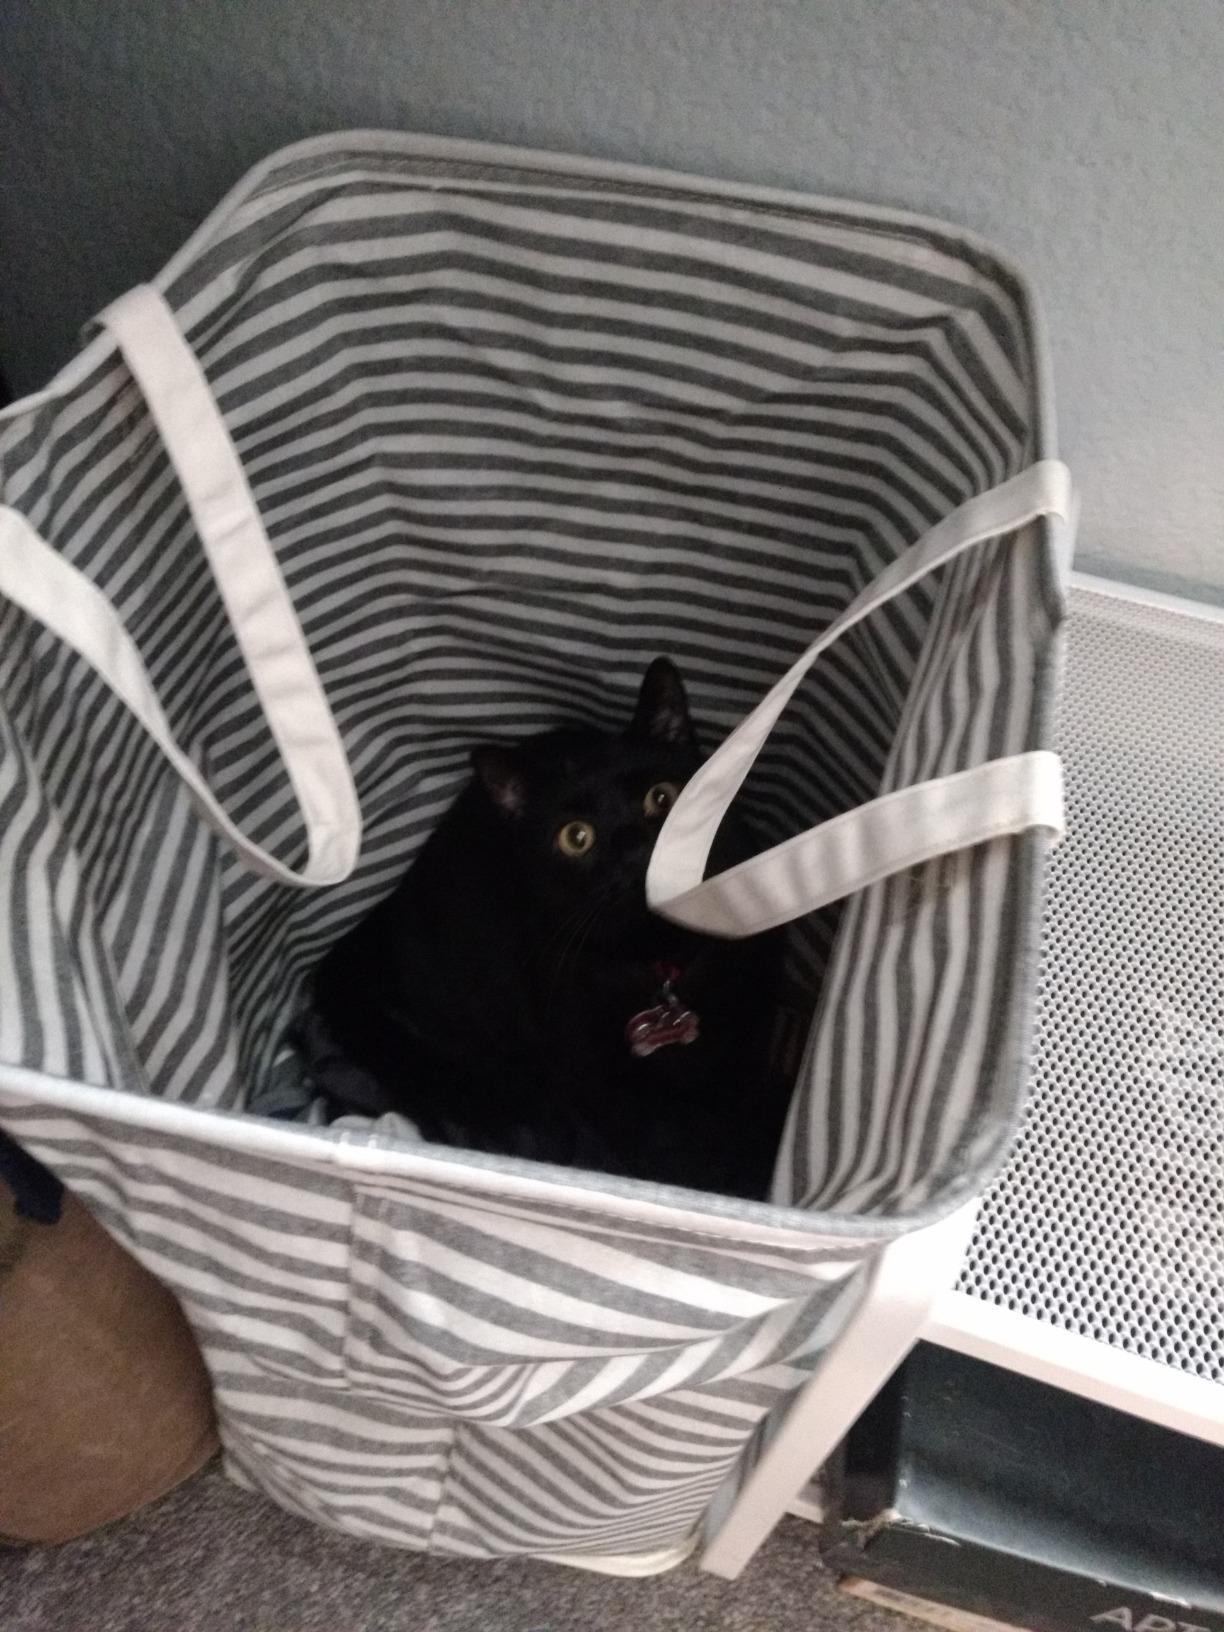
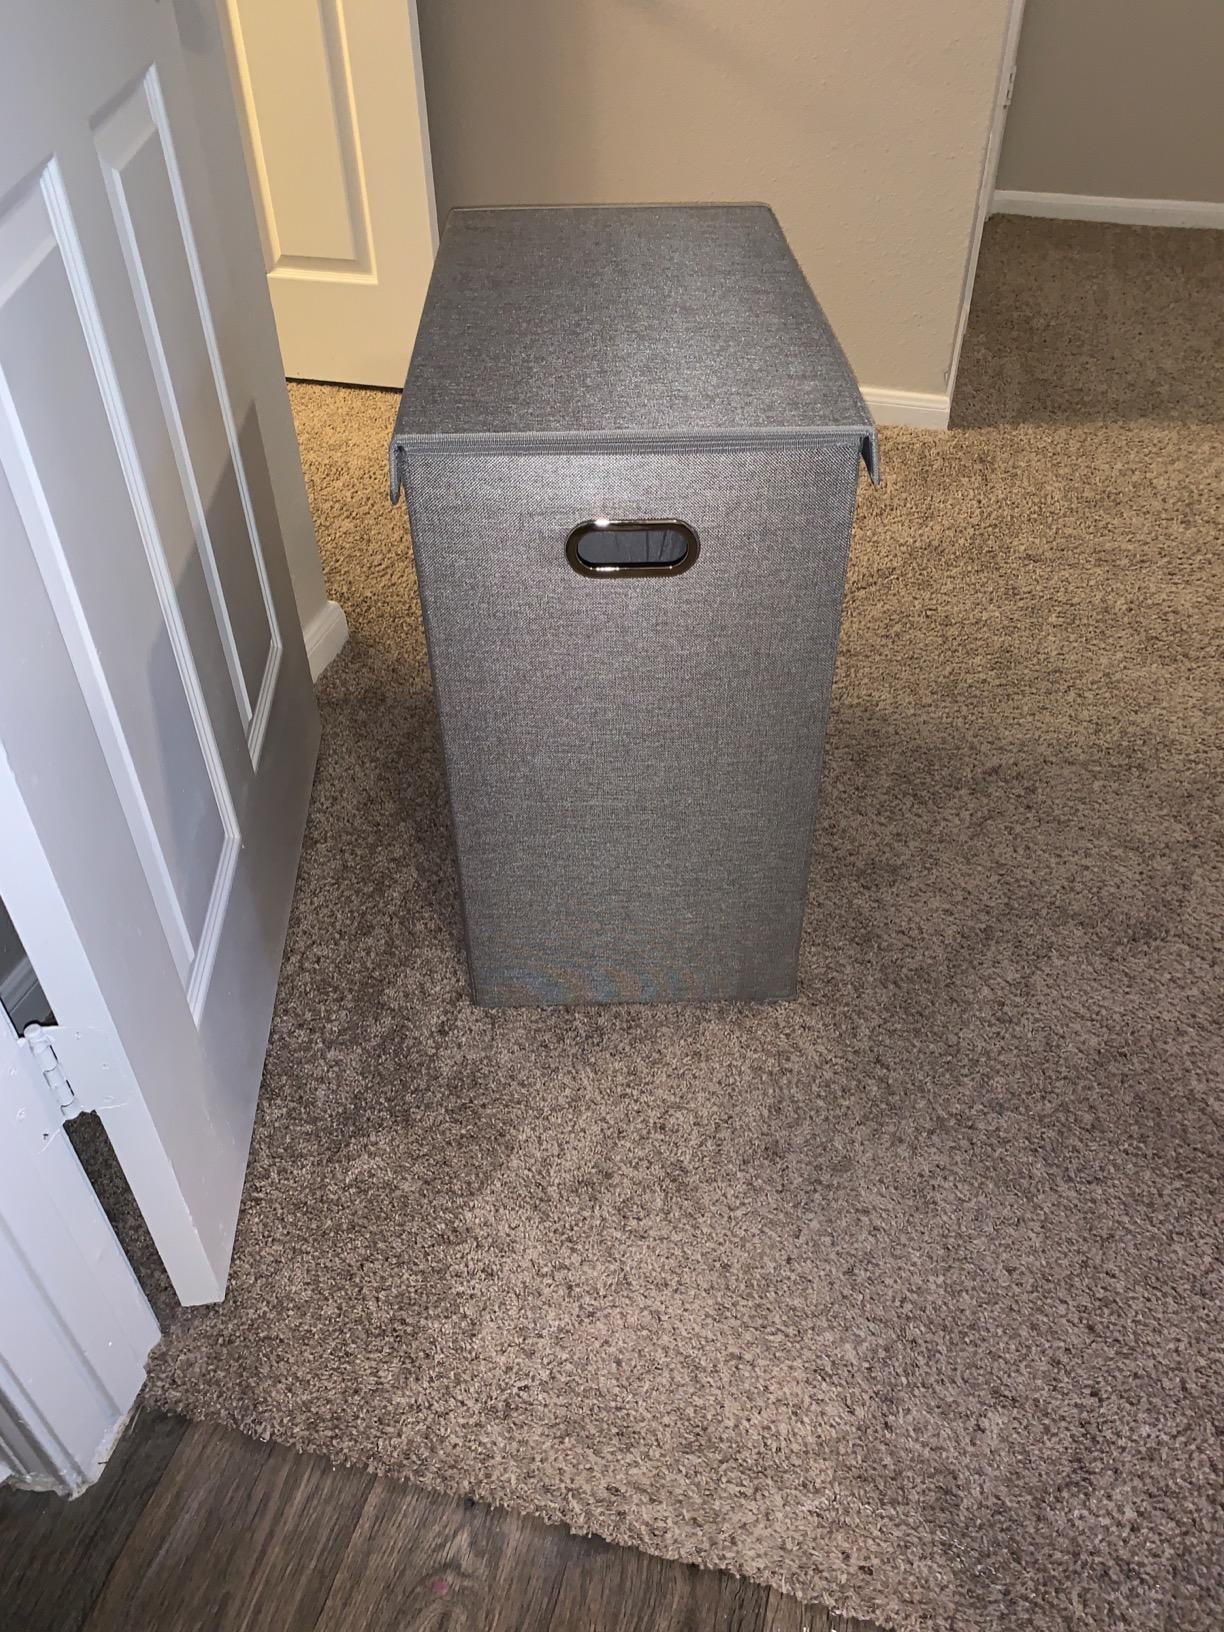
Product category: items_hamper
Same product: no